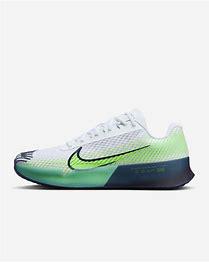
Brand: Nike
Model: Court Air Zoom Vapor 11